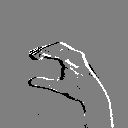
ASL letter: c